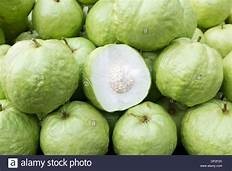
Label: apple